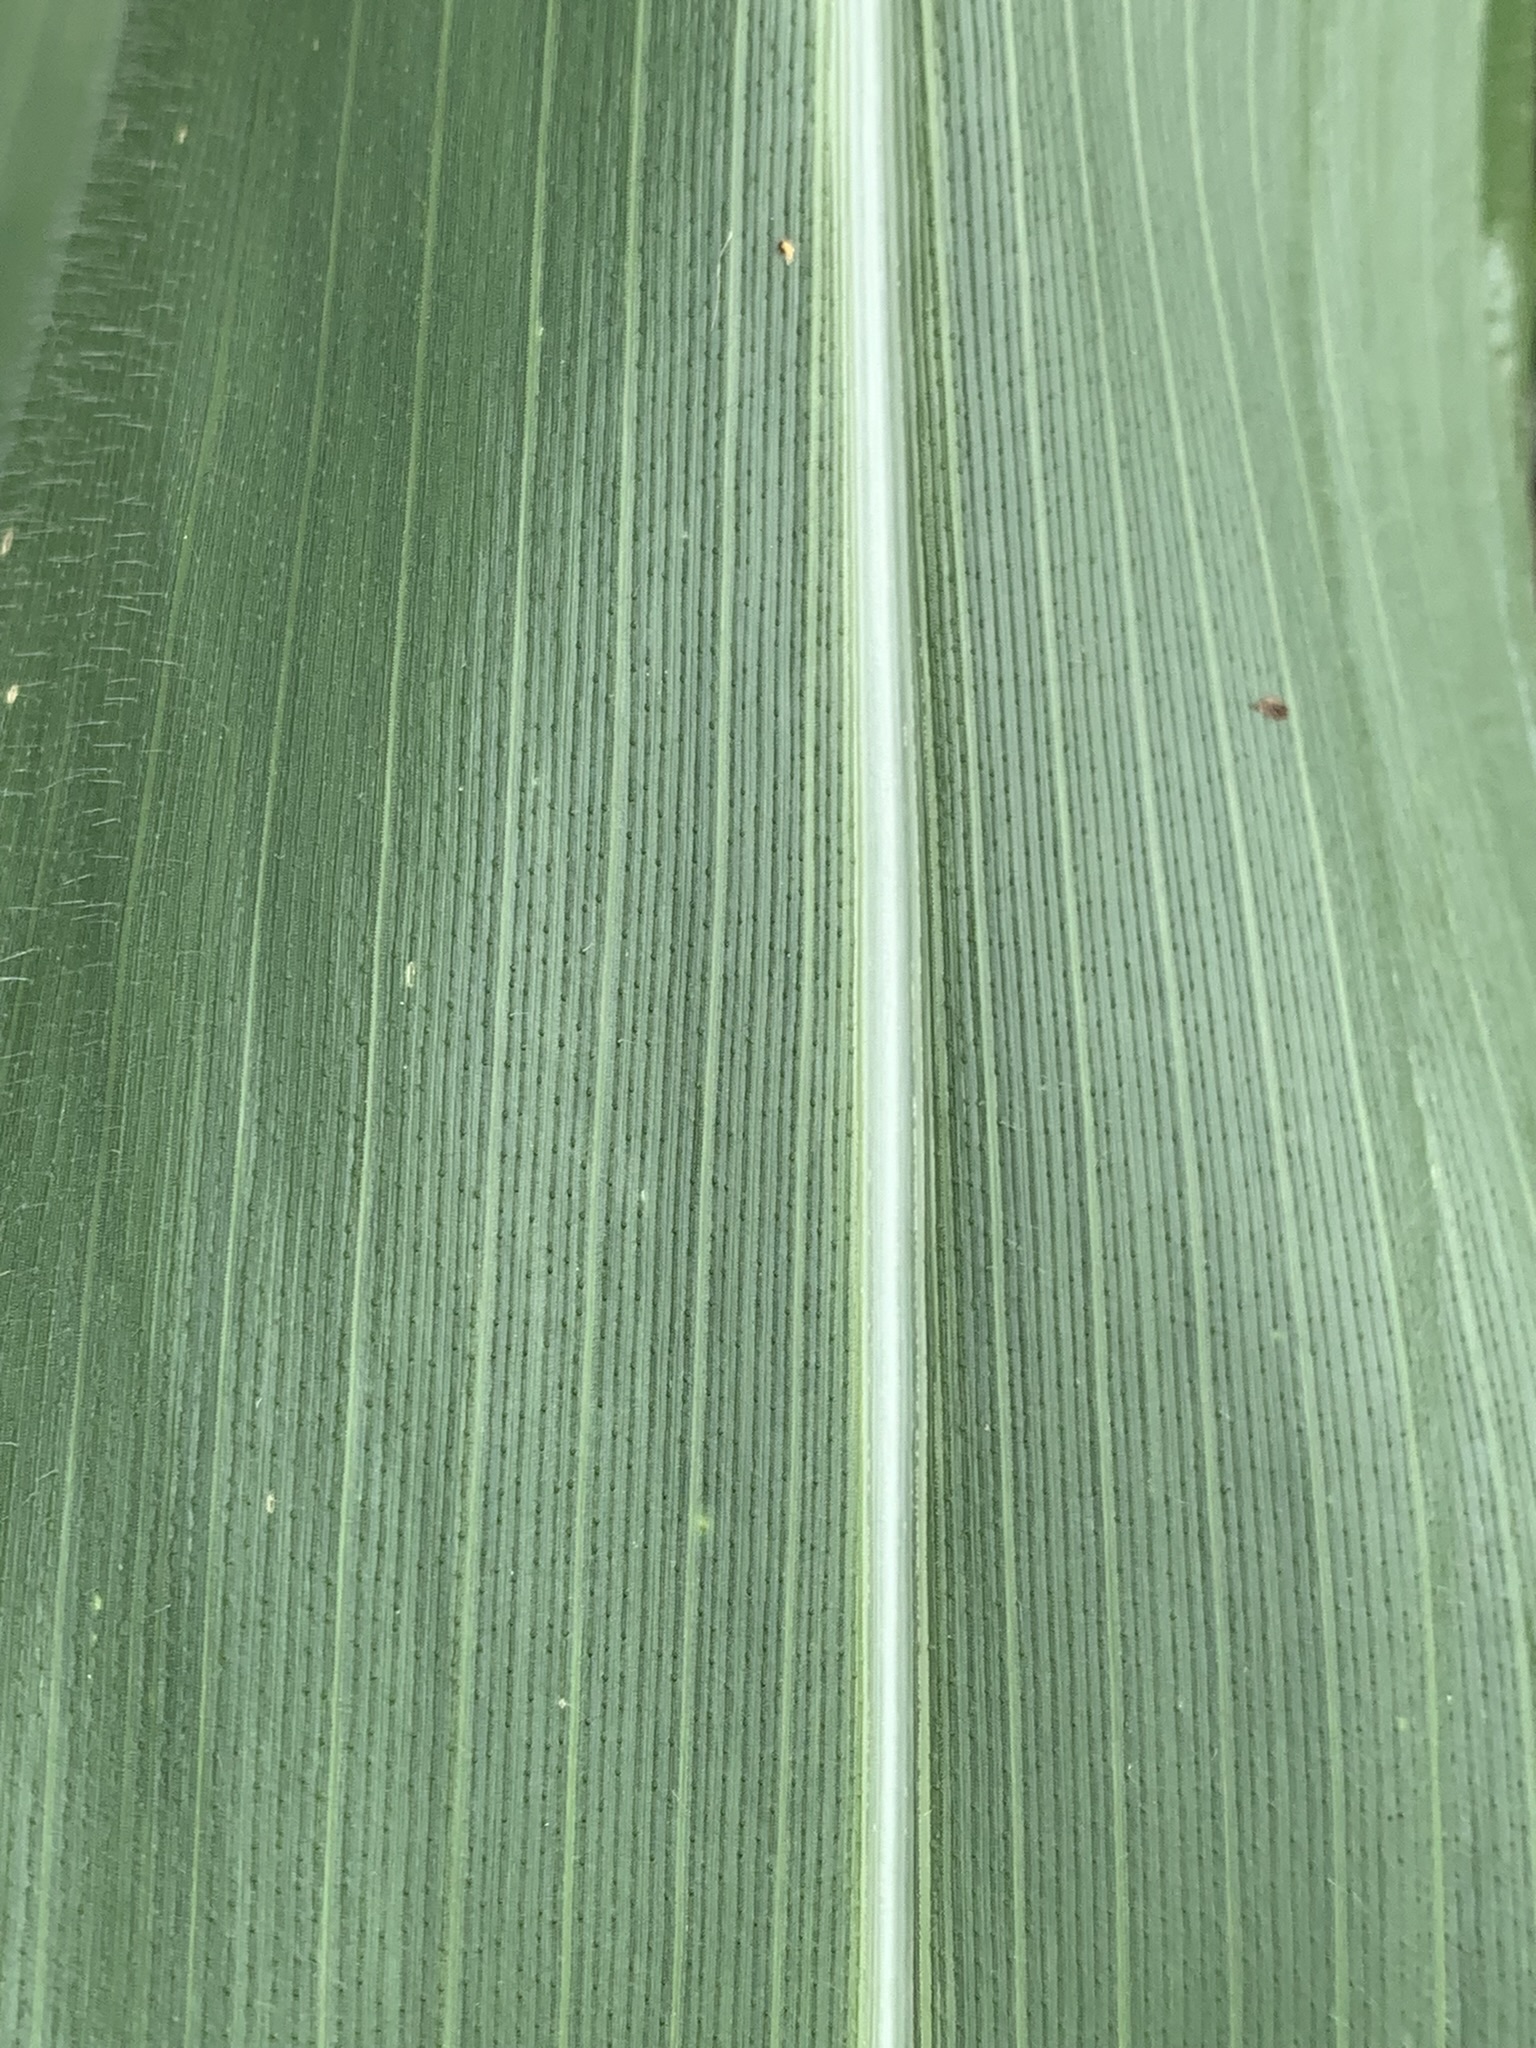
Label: Healthy